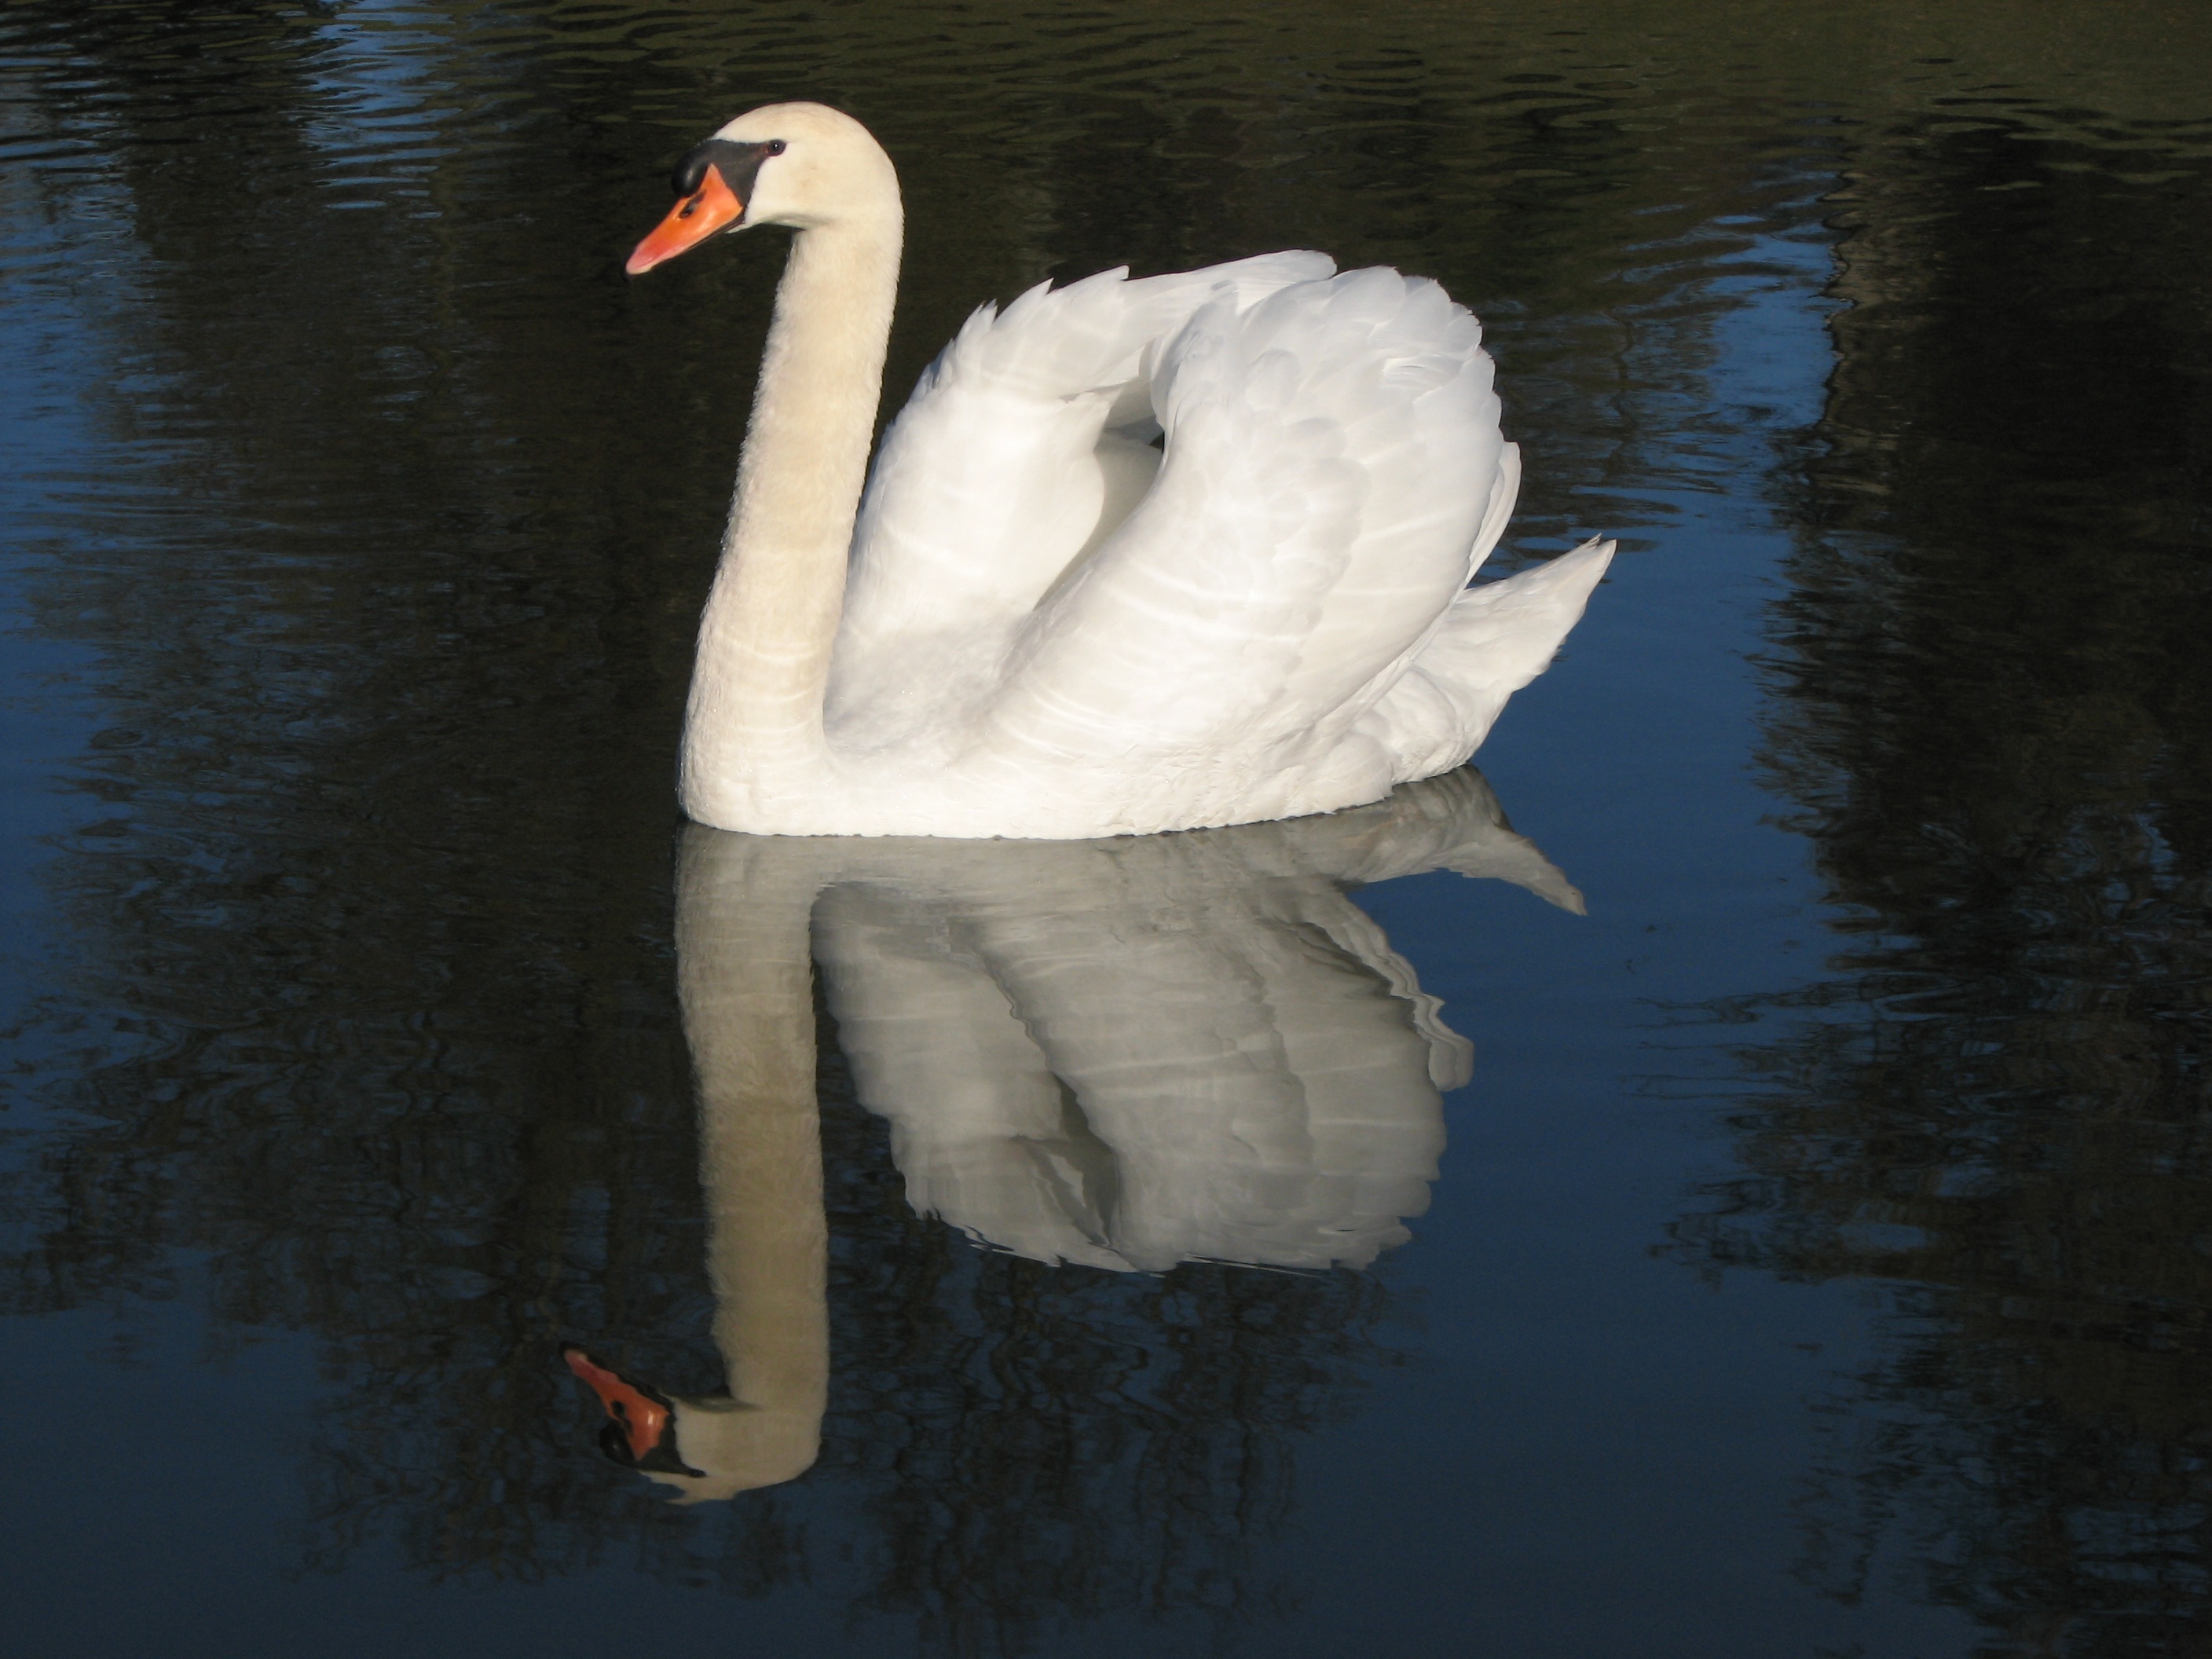
water, bird, wing, white, lake, swim, reflection, beak, feather, plumage, swan, vertebrate, beautiful, elegant, waterfowl, water bird, mirroring, pride, ducks geese and swans